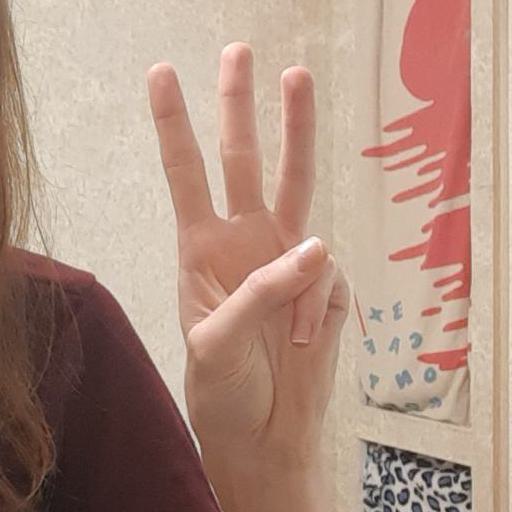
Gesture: three